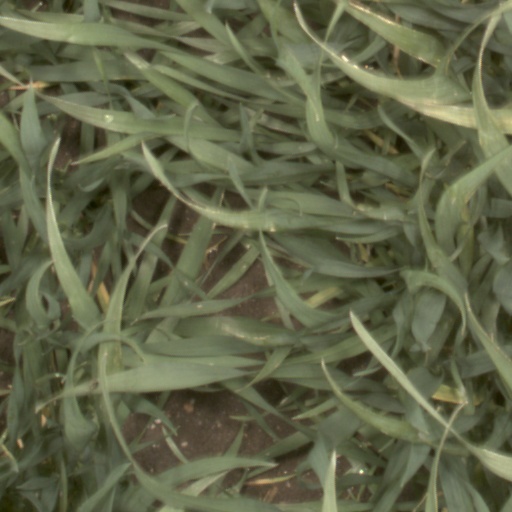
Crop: wheat